Hickson Inc.

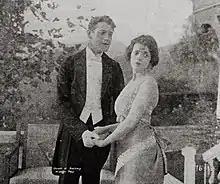
A Hickson-designed dress in the 1917 silent film "The Gown of Destiny"

Hickson Inc. was founded as Hickson & Company in 1902 by Caroline "Carrie" Hickson-Kennedy, Kathryn "Kate" Hickson, and Richard J. Hickson—all siblings. The company's initial headquarters were at 657 Fifth Avenue in New York City; the Hicksons founded the company with an initial investment of $800. After Kate and Carrie were killed in the 1915 sinking of the RMS "Lusitania", the company was run by Richard Hickson, his son Leslie M. Hickson, and business partner Phillip S. Crooks. Richard Hickson was president of the company while Leslie Hickson and Phillip Crooks operated as its vice presidents.